Charlie Weis

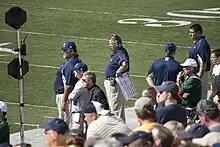
Weis on the sidelines during the 2009 season

The Fighting Irish finished the 2009 regular season with a 6–6 record. A poor record for the season in addition to high preseason expectations for the team, including a preseason top 25 ranking, caused widespread speculation that Notre Dame would fire Weis. Weis was fired on November 30, 2009. He was succeeded by Brian Kelly.